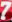
Number: 7